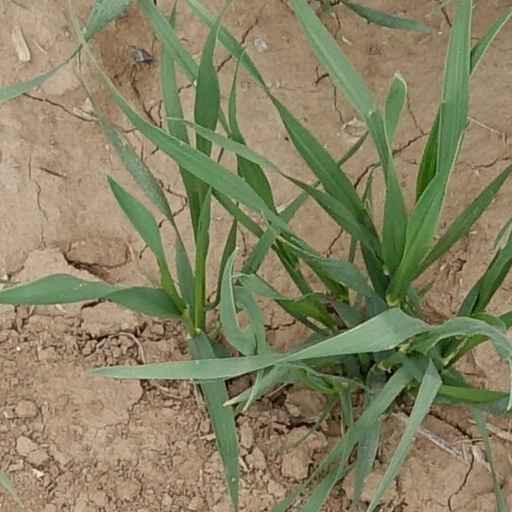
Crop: wheat